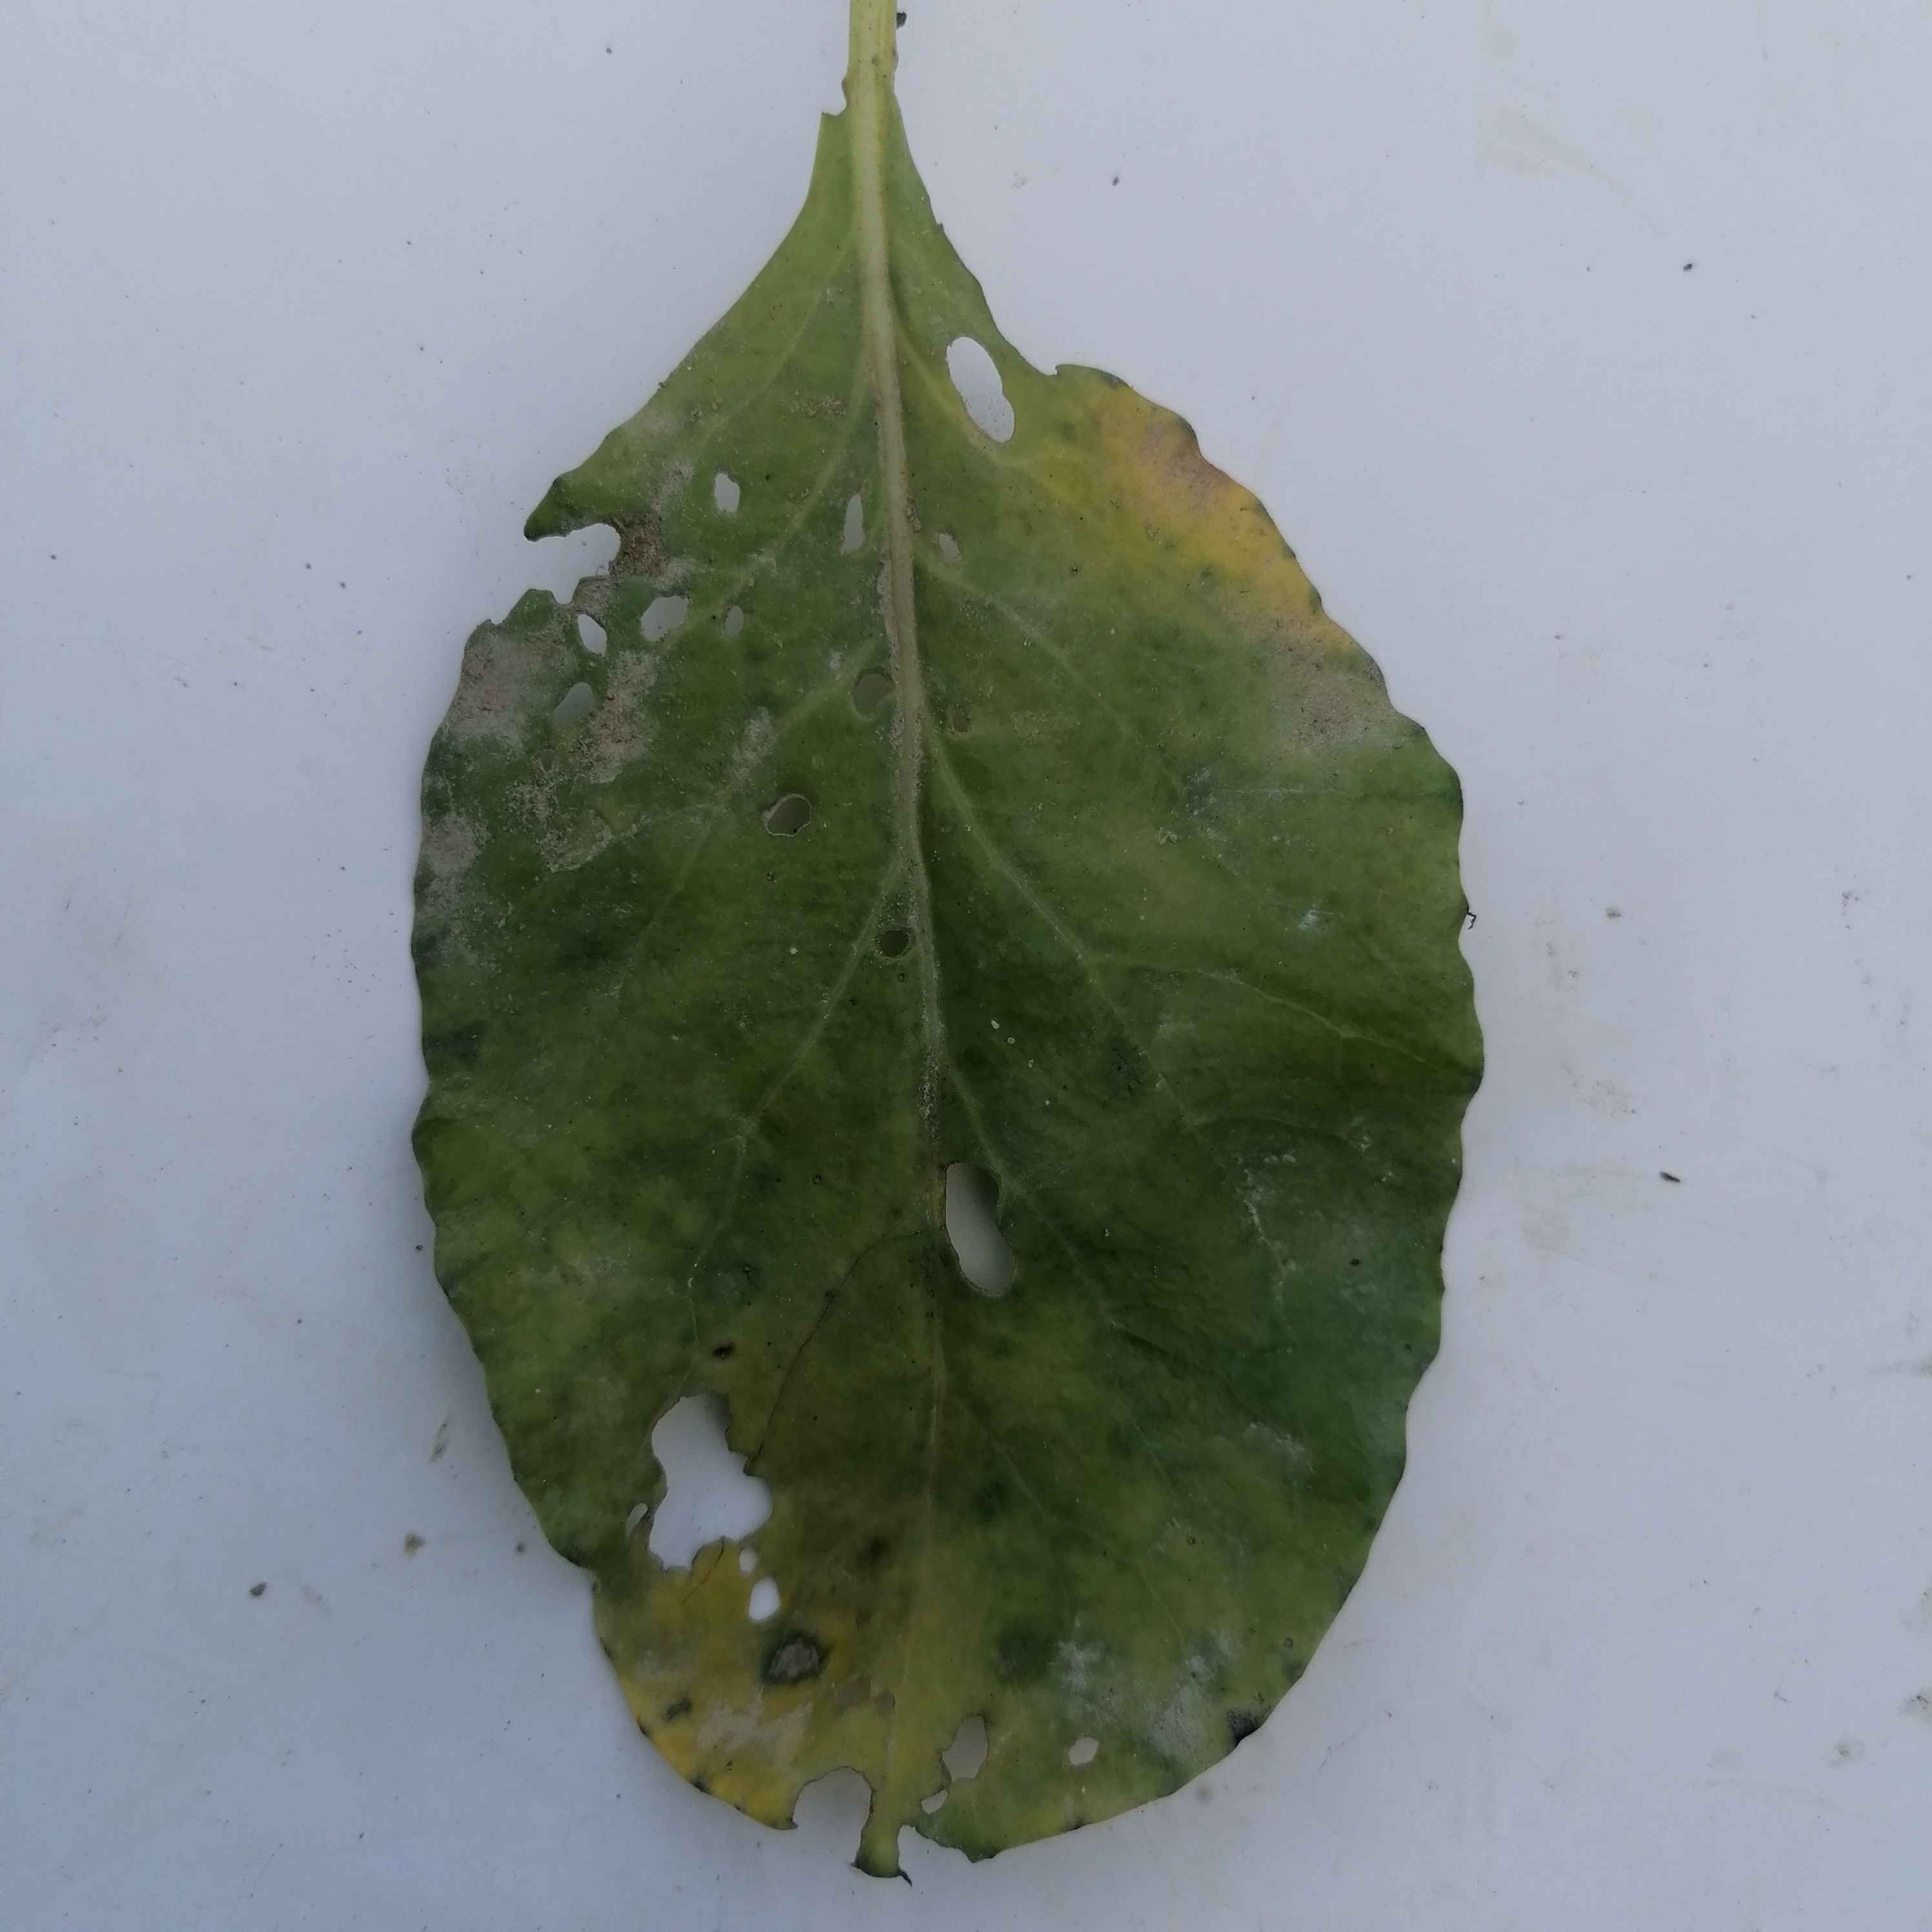
Label: Black Rot